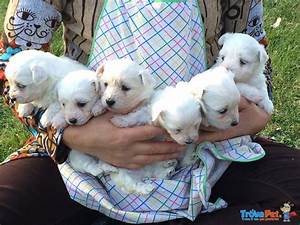
Label: dog